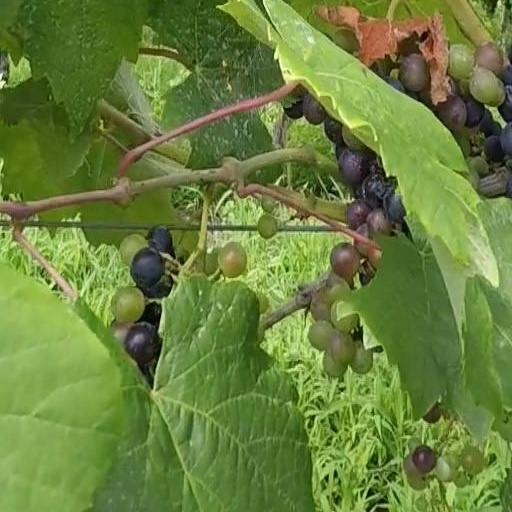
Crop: grape